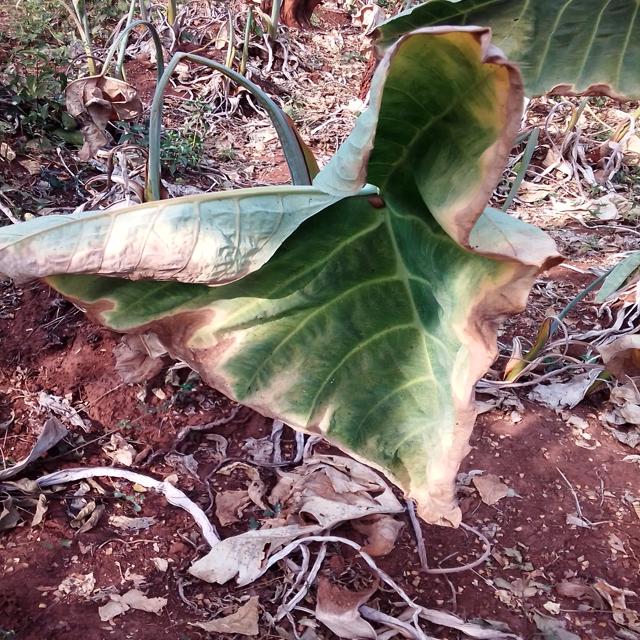
Label: Mid_Blight